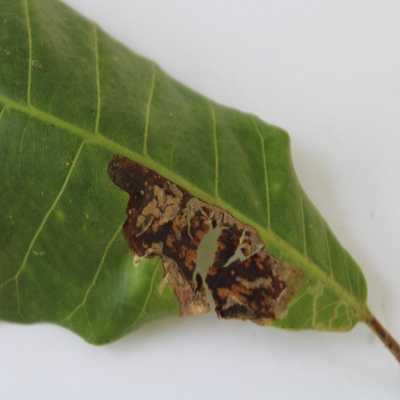
Crop: Cashew
Condition: leaf miner